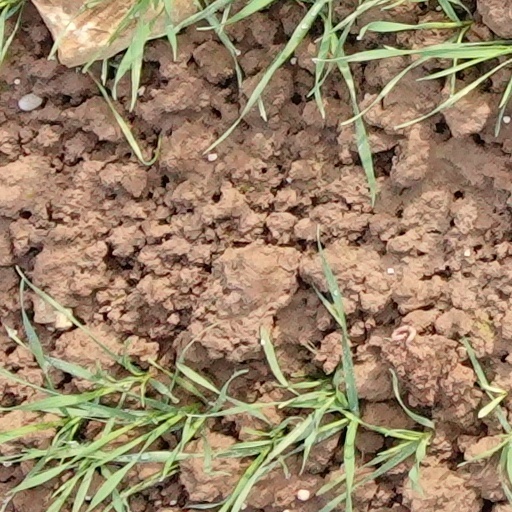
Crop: wheat